Boum!

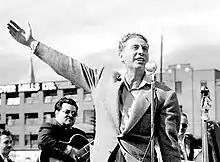
Charles Trenet, the song's author, pictured in 1946

"Boum!" (onomatopoeia similar to "boom" in English) is a popular 1938 song by the French singer/songwriter Charles Trenet which won him the Grand Prix du Disque. It was one of several songs that Trenet wrote for the film "La Route enchantée", for which he also wrote the screenplay and played the leading role. The film was directed by Pierre Caron, and was released in November 1938. The song was initially released in 1938 by Columbia Records on a 10" single as the B-side to "Vous Êtes Jolie".